Charles Hunter (composer)

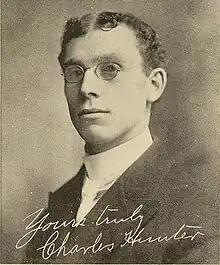
Charles Hunter (ragtime composer)

Charles H. Hunter (May 16, 1876 – January 23, 1906) was an American composer of ragtime music.